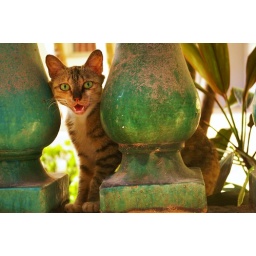
A cute little cat in Xiamen, China.